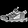
Label: Sandal